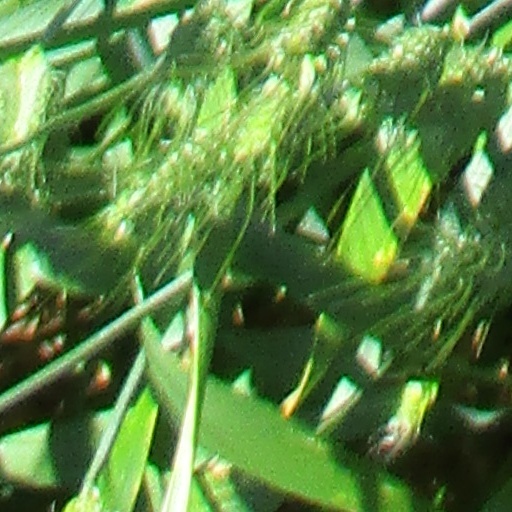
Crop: wheat